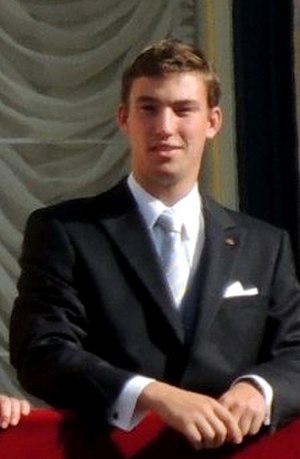
Sébastien af Luxembourg
Prins Sébastien af Luxembourg er en luxemburgsk prins. Han er femte barn og fjerde søn af storhertug Henri og storhertuginde Maria Teresa.